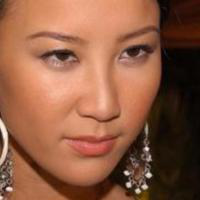
Age group: age 21-30